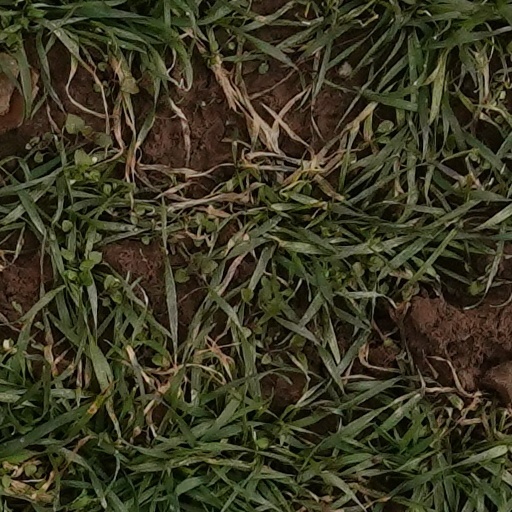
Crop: wheat